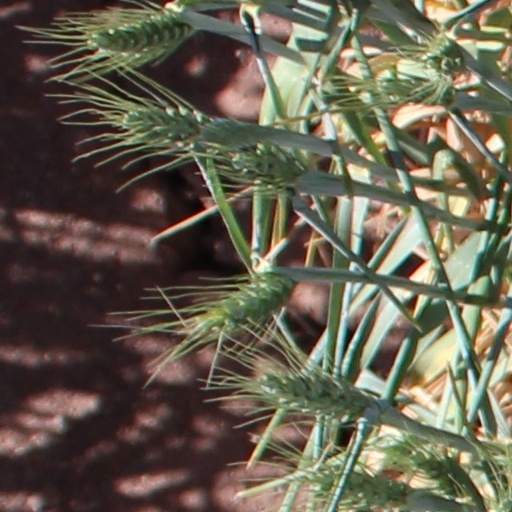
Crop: wheat